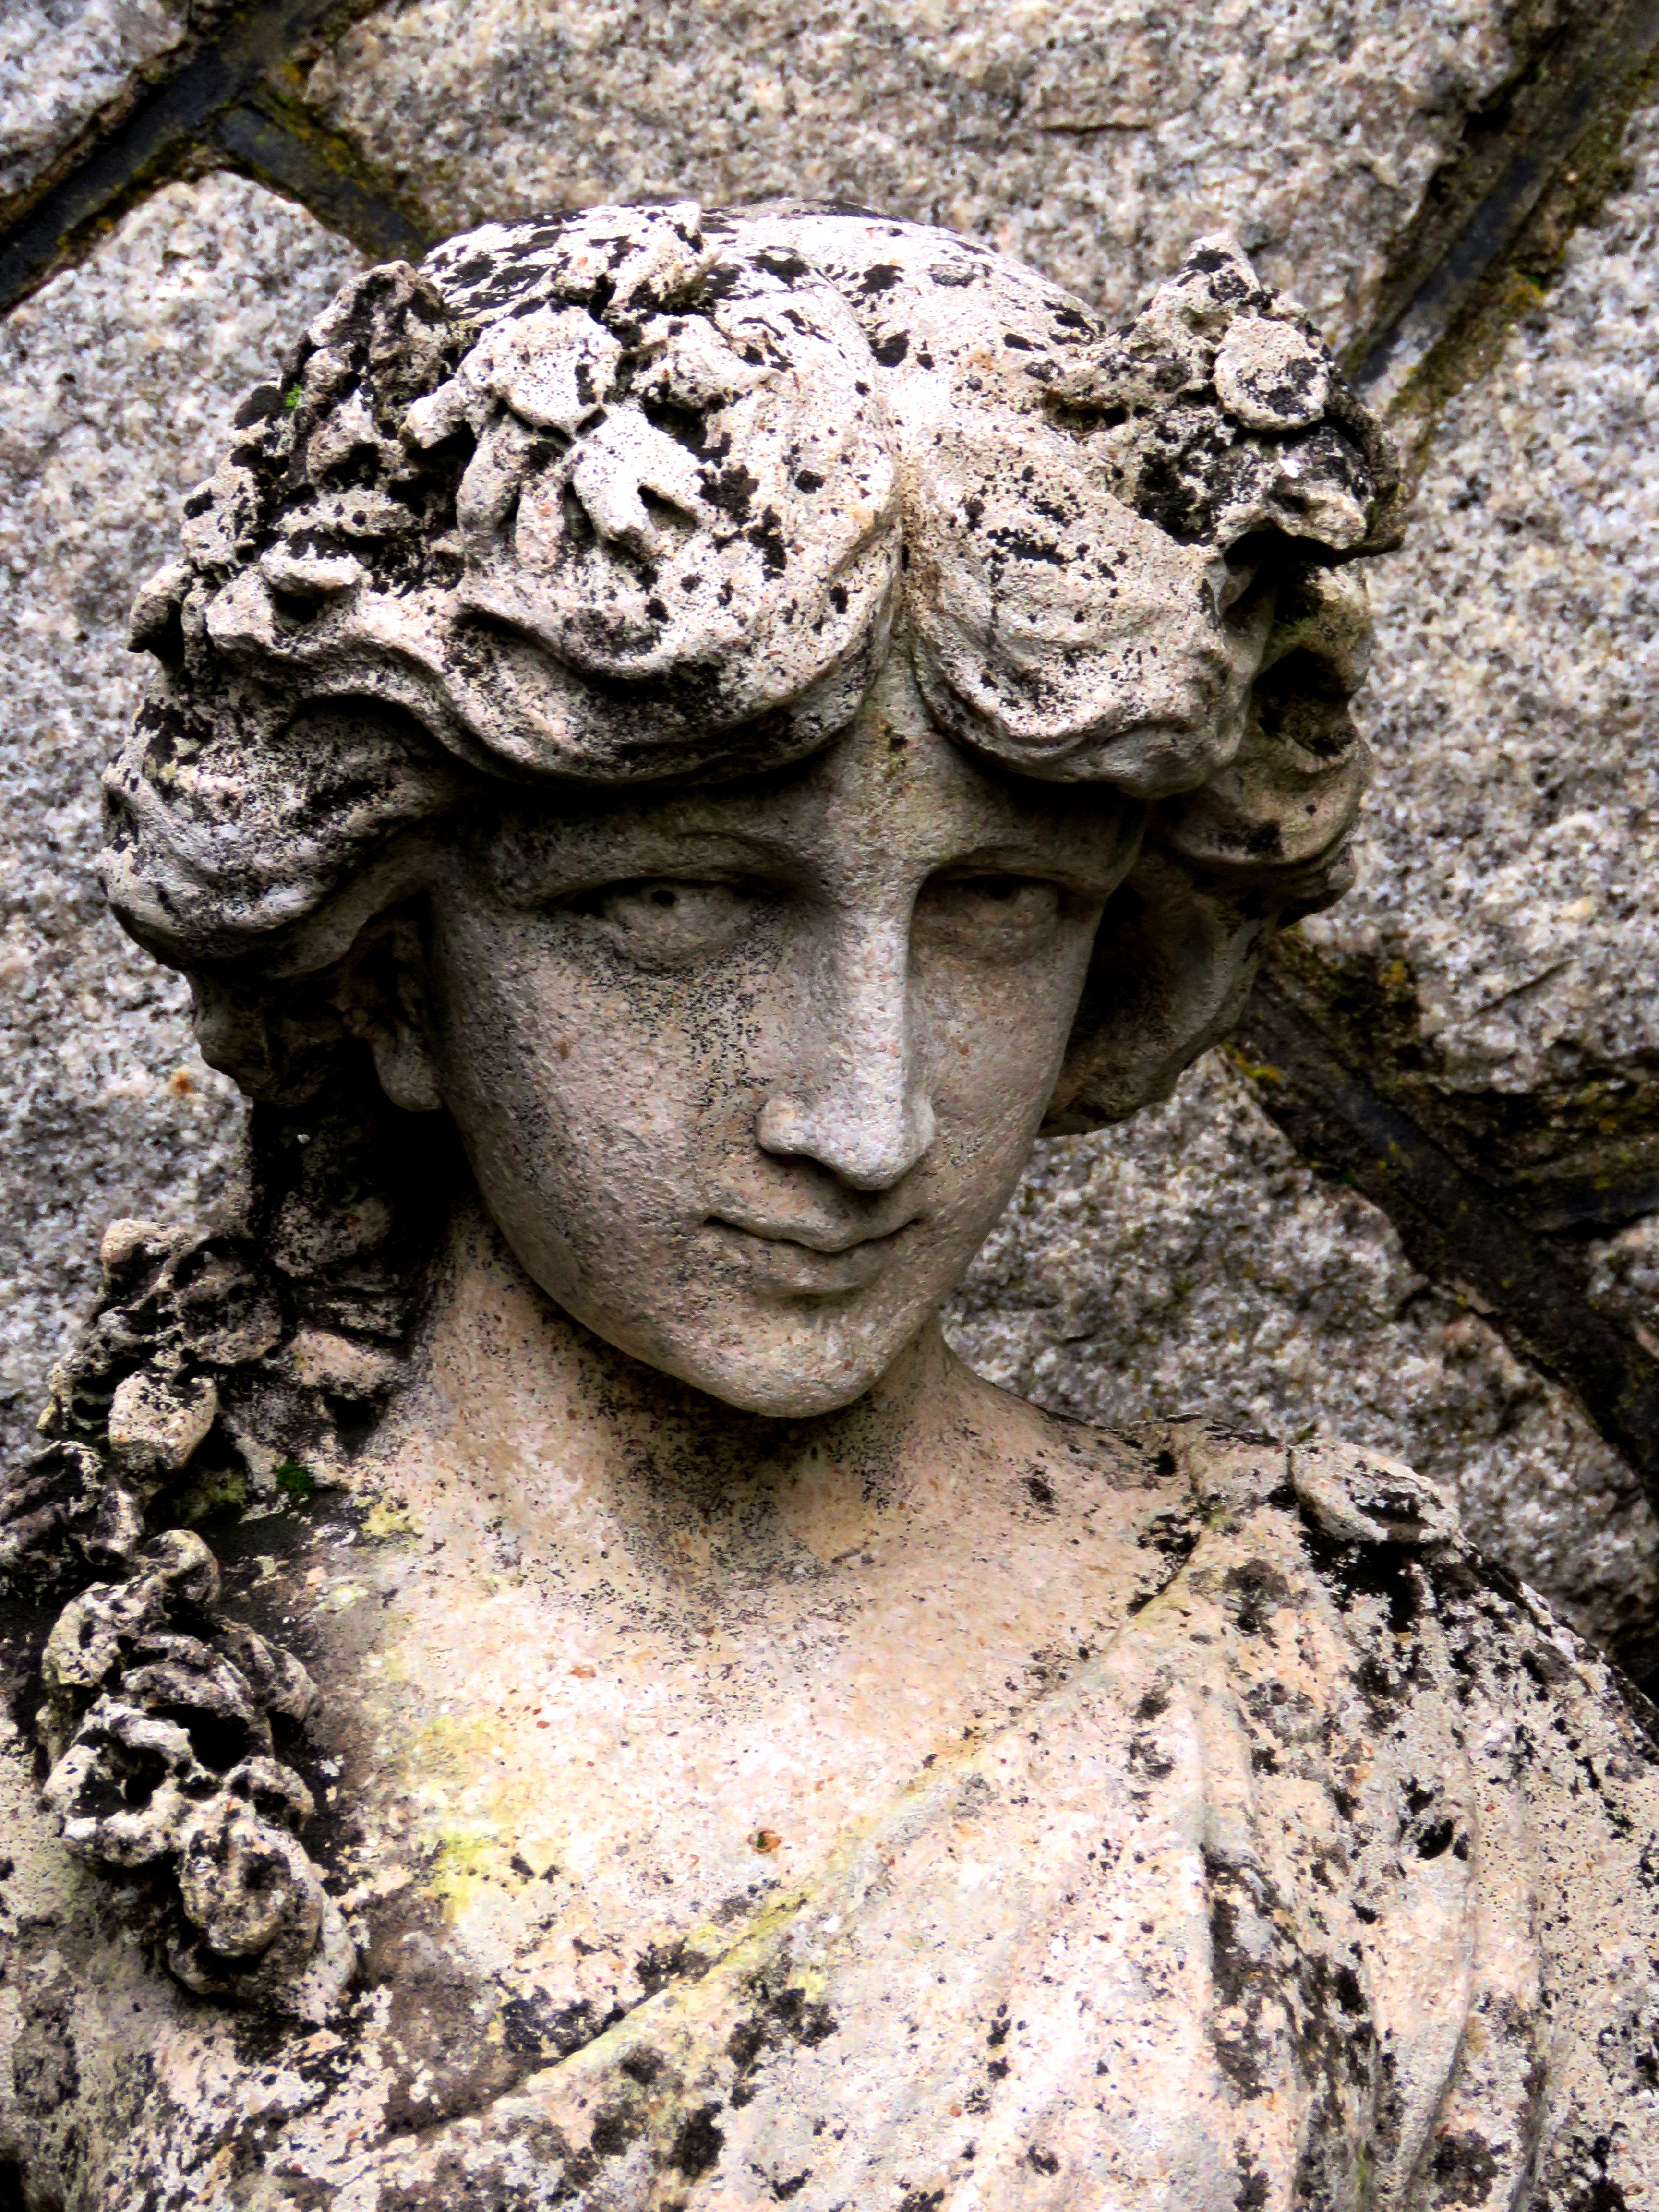
rock, woman, stone, monument, statue, greek, sculpture, art, temple, head, figurine, carving, mythology, archaeological site, stone carving, ancient history